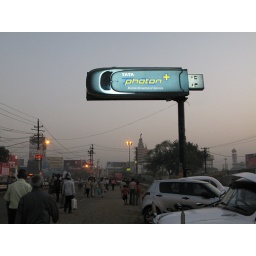
Busy road in central Patna, near the train station. In the background is the Mahavir (Hanuman) Mandir.